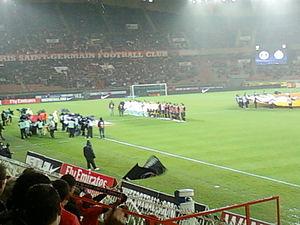
Présentation des équipes lors du match Paris SG - Slovan Bratislava comptant pour la 4ème journée des phases de poules de l'UEFA Europa League du 03 novembre 2011
Le ŠK Slovan Bratislava est un club de football slovaque fondé le 3 mai 1919 à Bratislava sous le nom de 1. ČsŠK Bratislava. Il prend le nom de Slovan Bratislava en 1952. Ce club est le plus titré du pays et le plus prestigieux, l'ensemble des grands joueurs du football slovaque ayant pour la plupart porté le maillot de cette équipe.